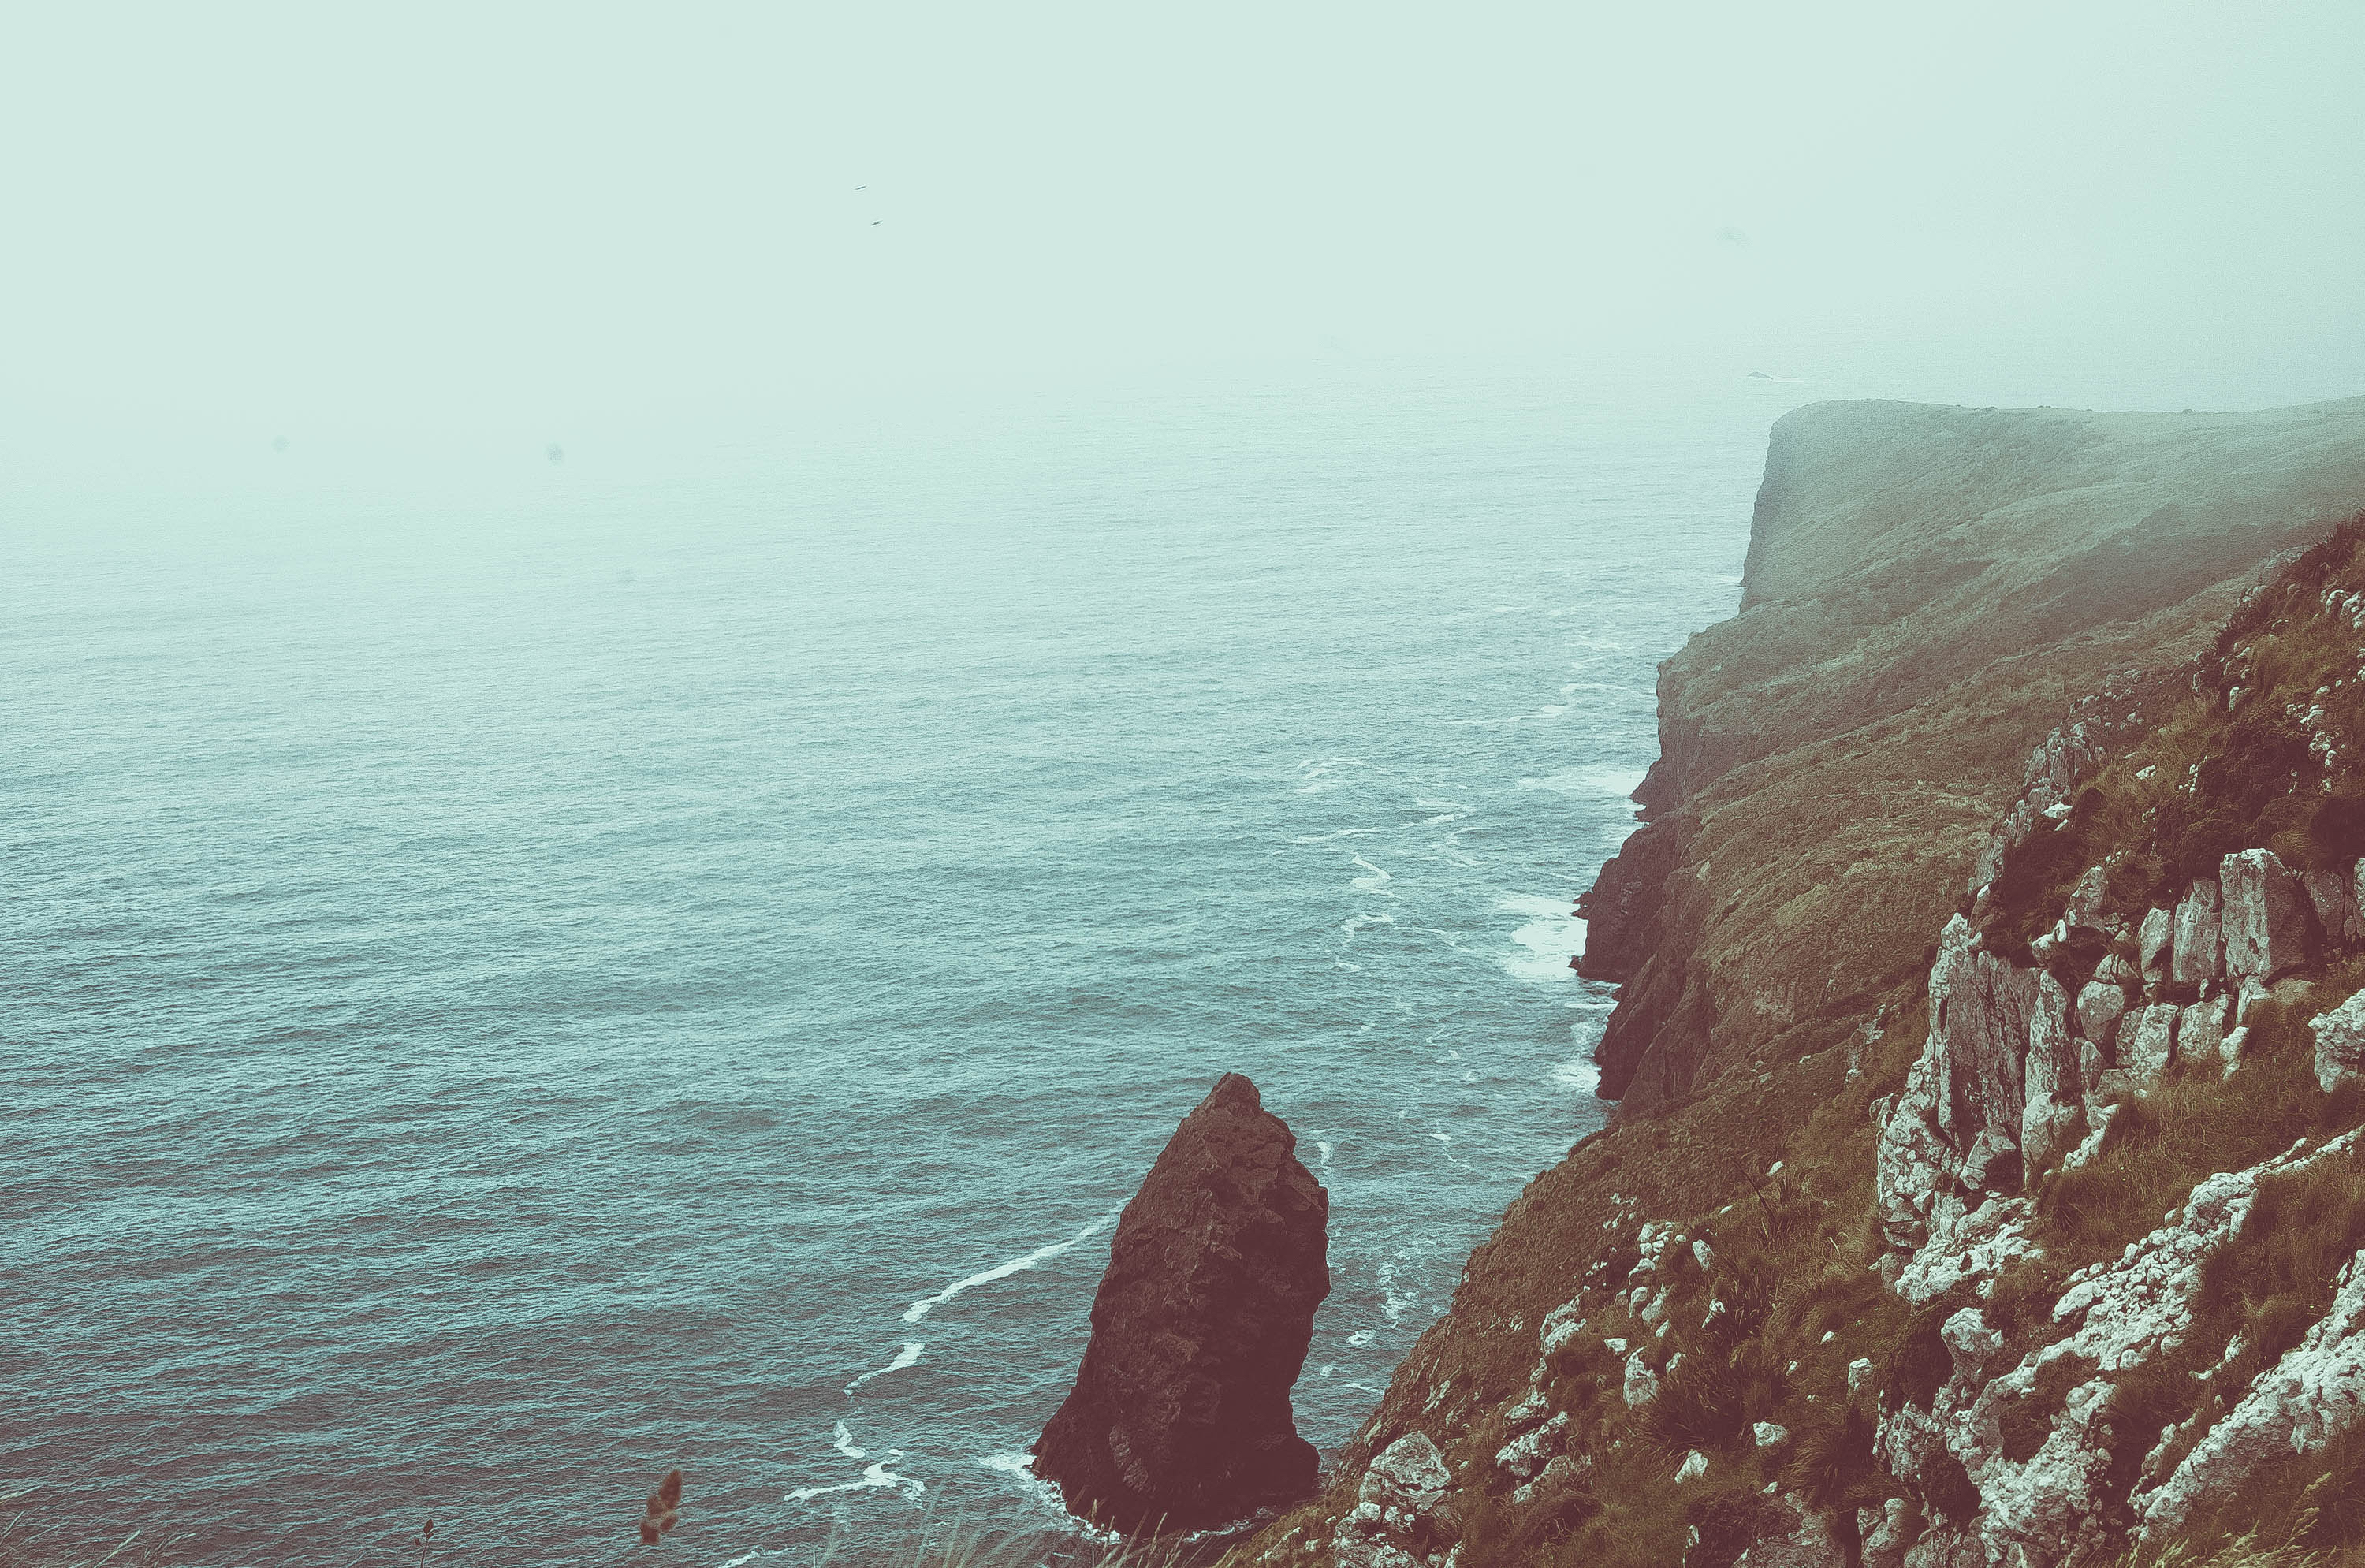
sea, coast, rock, ocean, horizon, shore, wave, cliff, tower, bay, terrain, body of water, cape, landform, atmospheric phenomenon